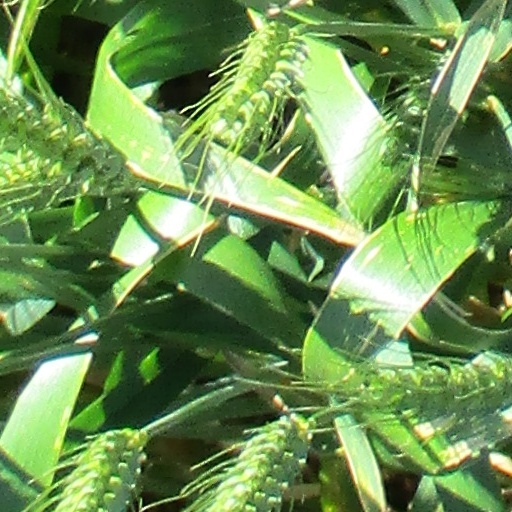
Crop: wheat